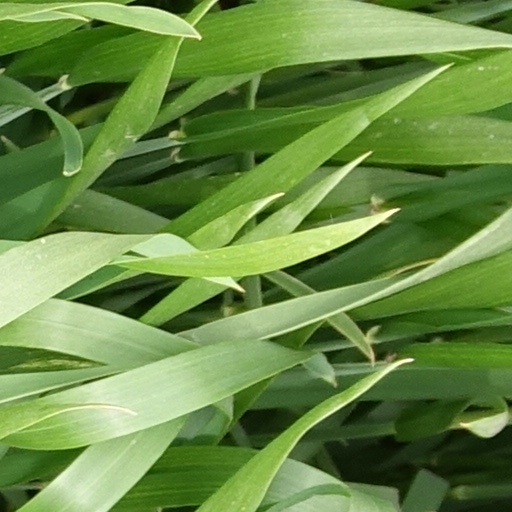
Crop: wheat